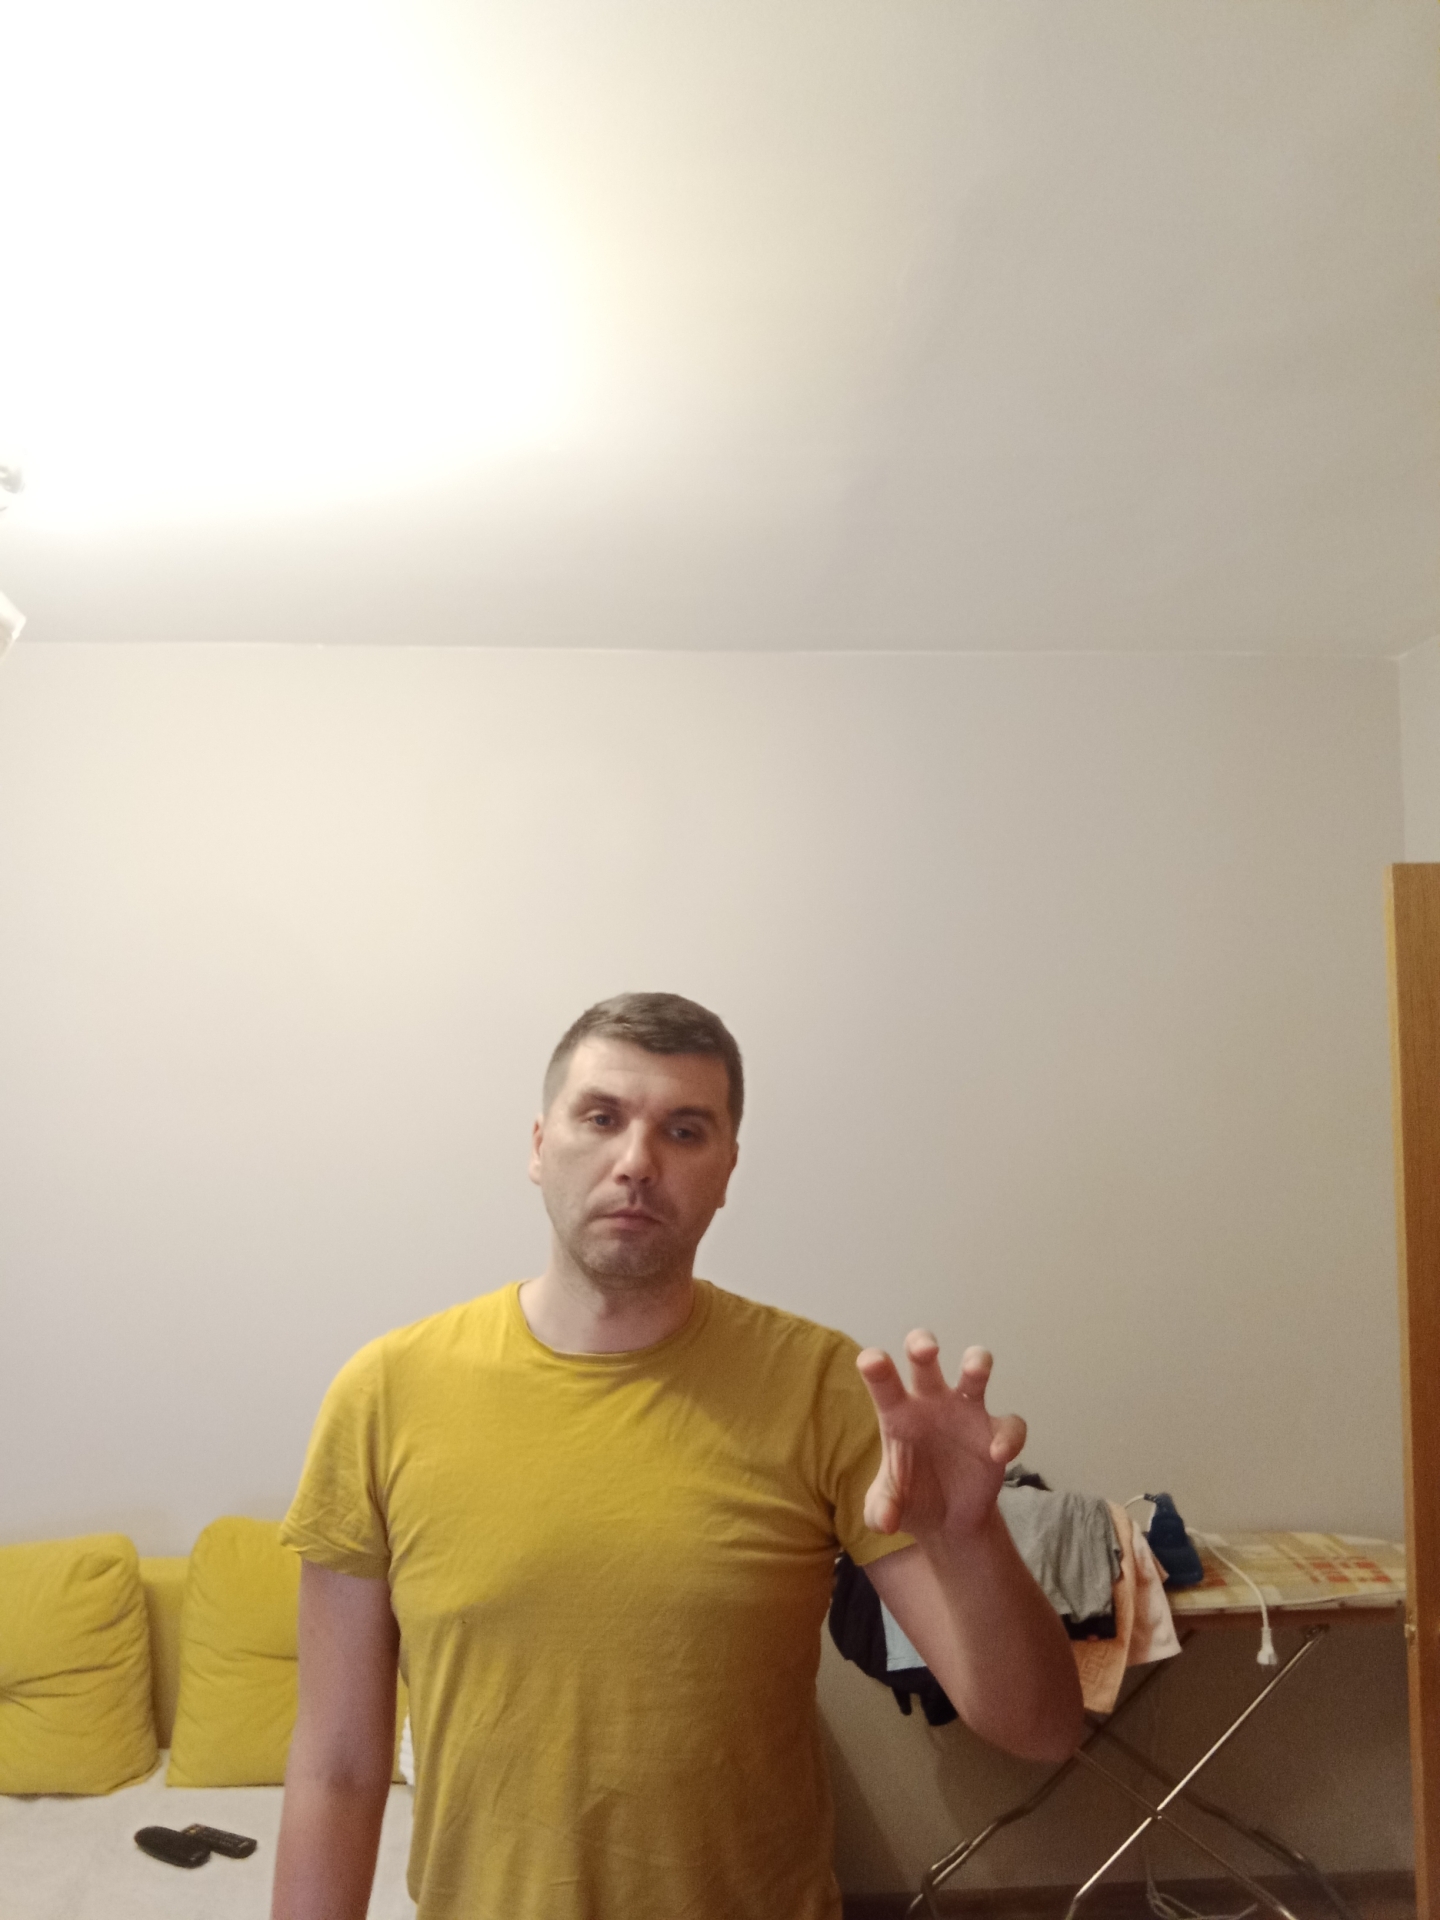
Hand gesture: grabbing